Gaius Caesar

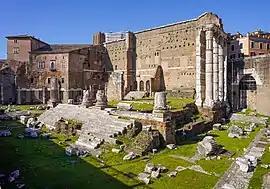
Remains of the Forum of Augustus with the Temple of Mars Ultor

Gaius was "designatus" by the "Comitia Centuriata" in 6BC with the intention that he should assume the consulship in his twentieth year. The next year, Augustus made him a "pontifex", and granted him the right to attend Senate meetings, behold spectacles, and to be present at banquets with senators. Roman support for the young prince soon spread through Italy; statues and inscriptions were set up in every district to commemorate the fact that he had been nominated as a consul at an unprecedented age of fourteen.